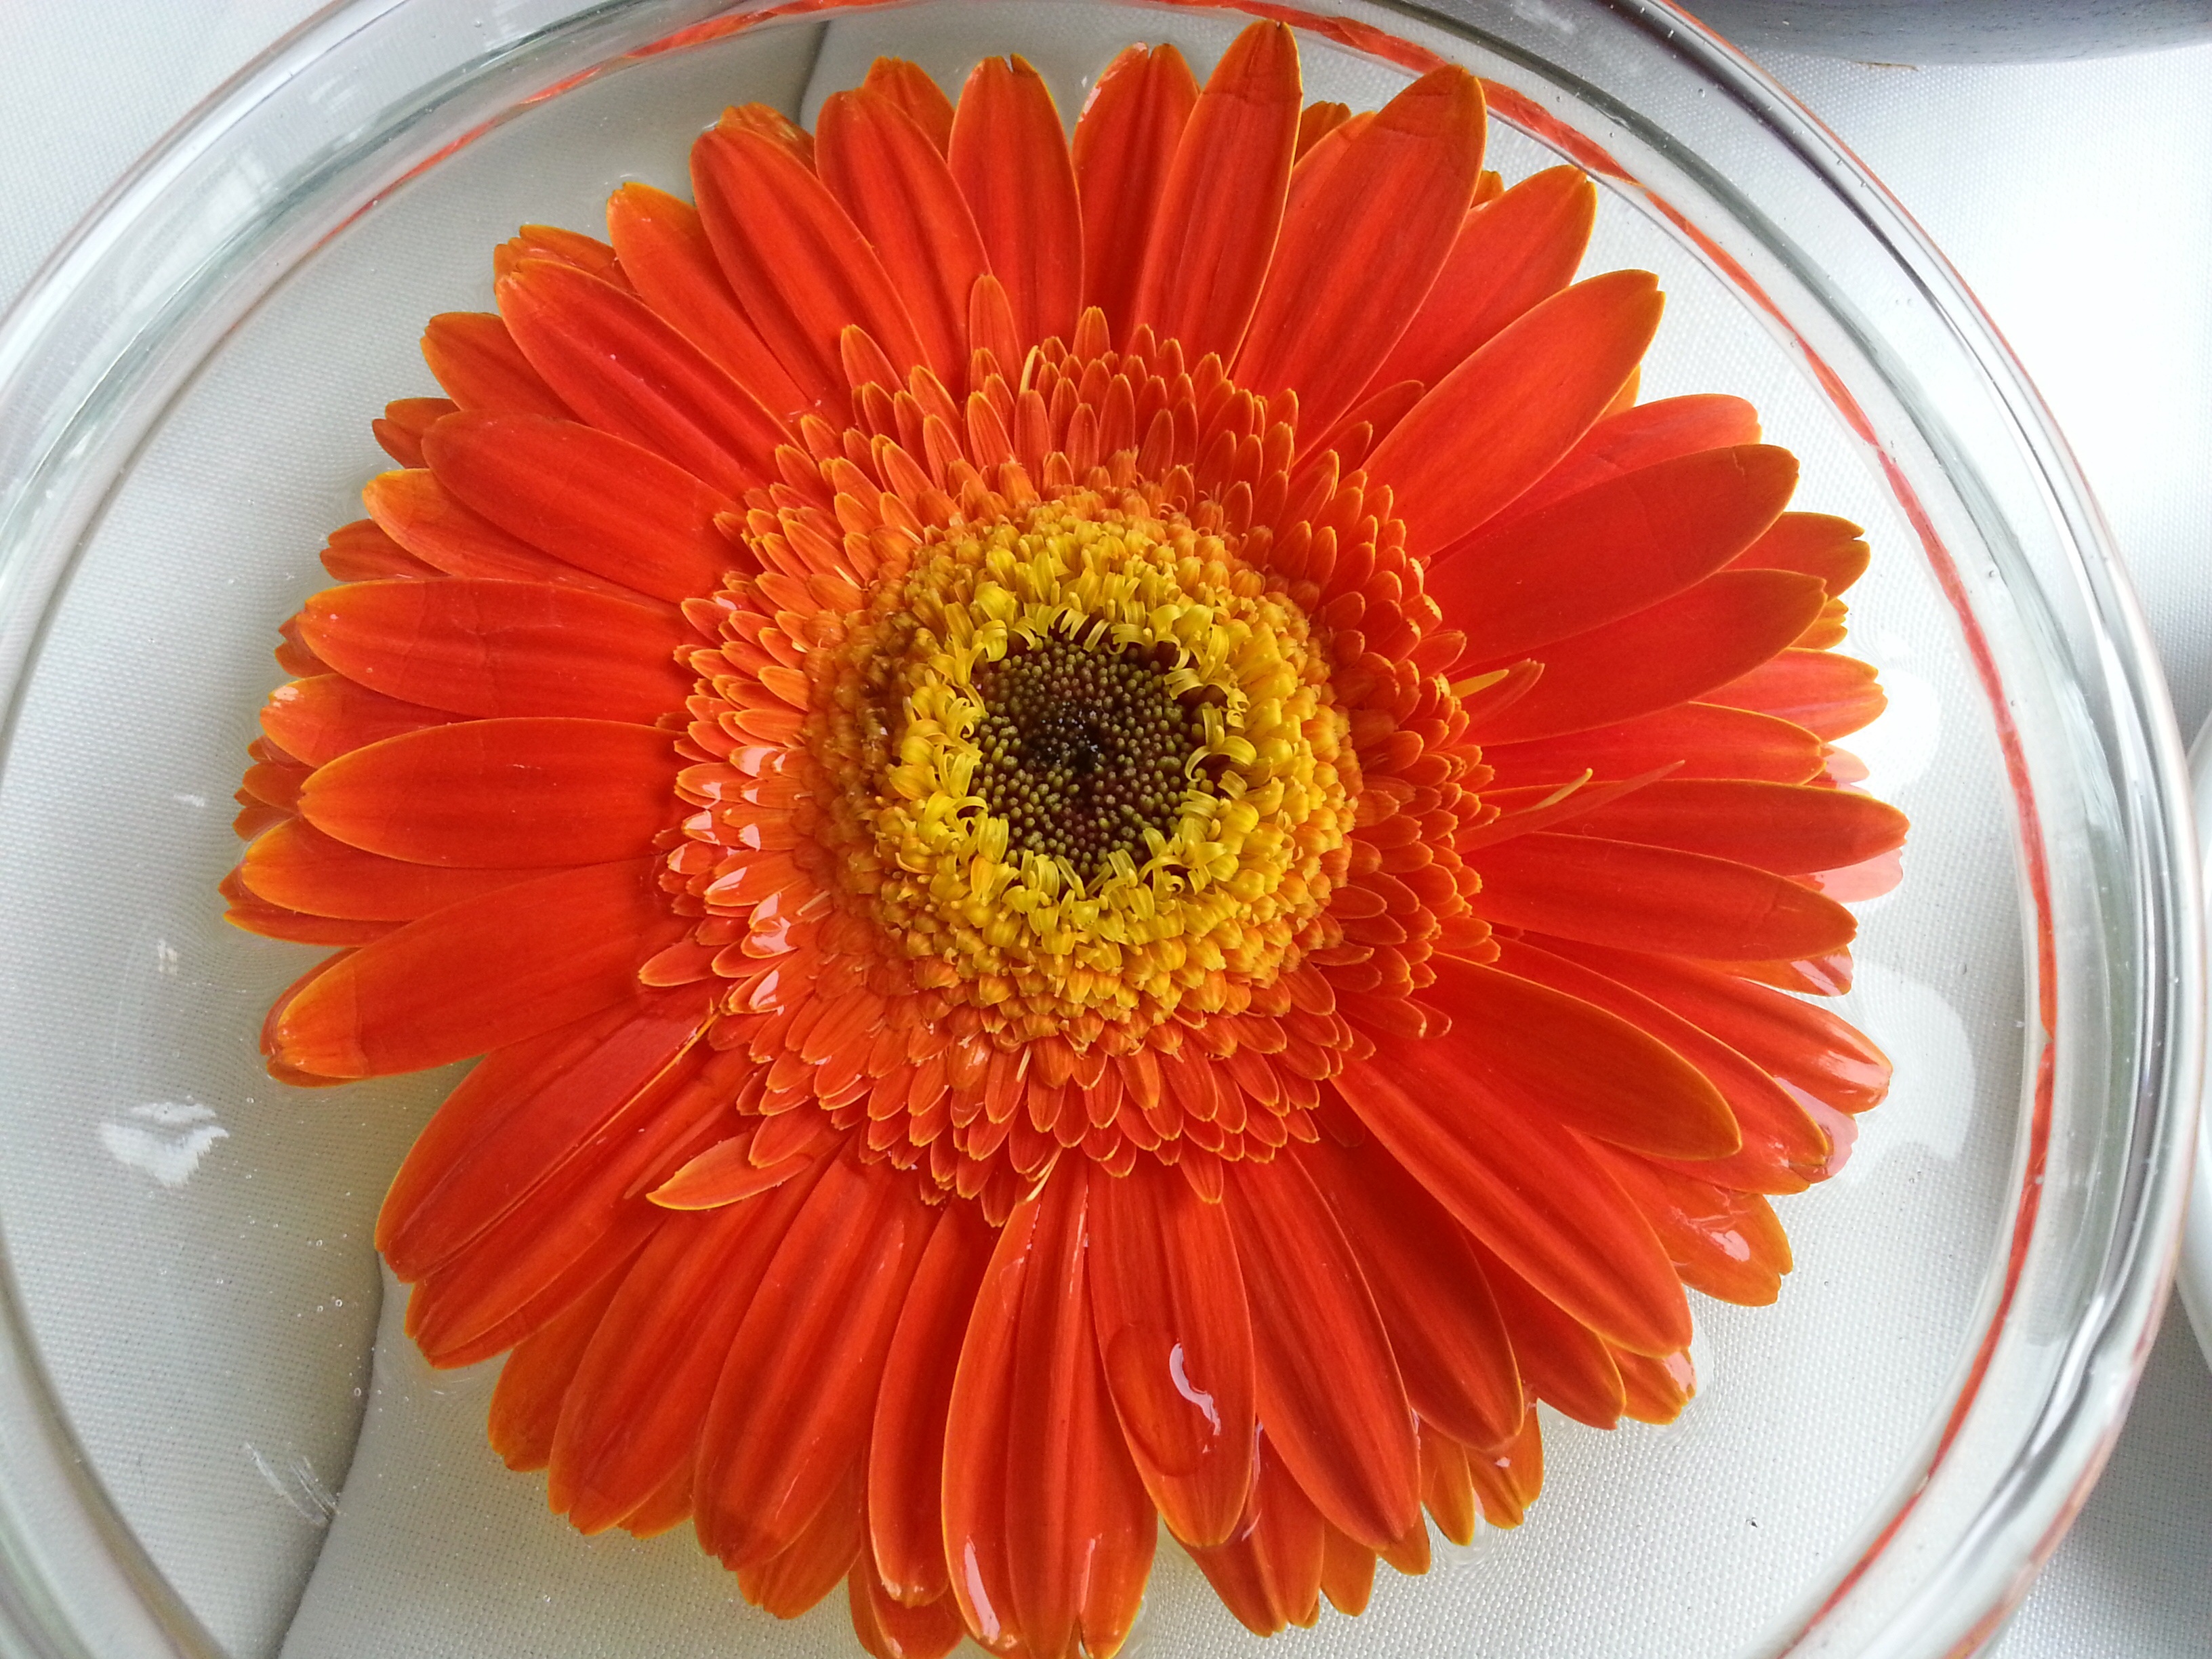
water, nature, plant, flower, petal, glass, orange, spring, red, flowers, gerbera, floristry, flowering plant, daisy family, land plant